Grey Corries

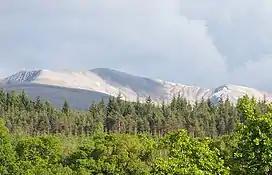
The Grey Corries viewed from the north

The Grey Corries are a range of mountains in the West Highlands of Scotland. The range includes several of Scotland's highest peaks including a number of Munros. The range is bounded to the north by the great extent of Leanachan Forest beyond which is Glen Spean and the Great Glen, to the east by the defile of Lairig Leacach and to the south by upper Glen Nevis and the headwaters of the Abhainn Rath. The ridge continues westwards at a high level to join Aonach Beag, Aonach Mor, Carn Mor Dearg and Ben Nevis.